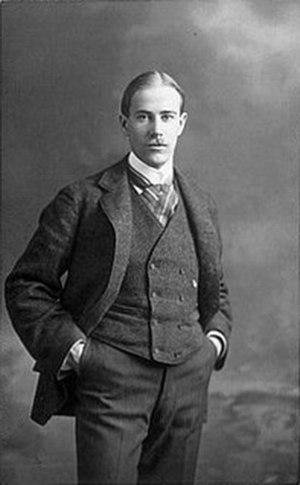
Louis Agassiz Fuertes est un ornithologue et un illustrateur américain, né le 7 février 1874 à Ithaca et mort le 22 août 1927.